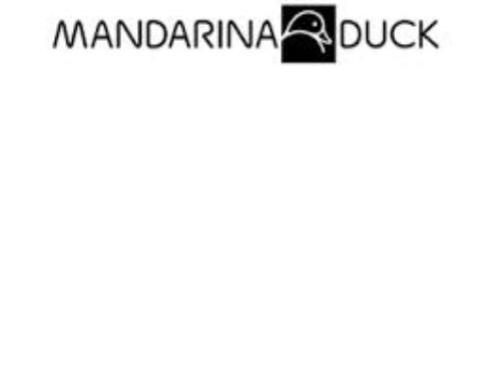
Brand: mandarina duck
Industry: Clothes